Scandinavian Airlines System Flight 933

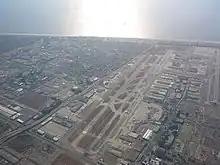
Modern aerial view of Los Angeles International Airport—runway 07R–25L is located to the left and Santa Monica Bay in the background.

Flight 933 was a regular, international scheduled flight from SAS's main hub at Copenhagen Airport in Denmark to Los Angeles International Airport in Los Angeles, California, in the United States. It had a scheduled stopover at Seattle–Tacoma International Airport in the state of Washington for change of crew and refueling. There were 45 people on board the aircraft at the time of the accident consisting of 36 passengers and nine crew members.